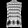
Label: Shirt